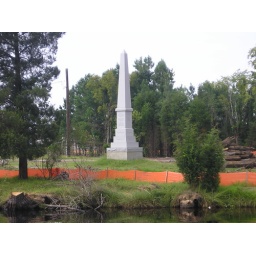
a civil war monument by the locks at great bridge